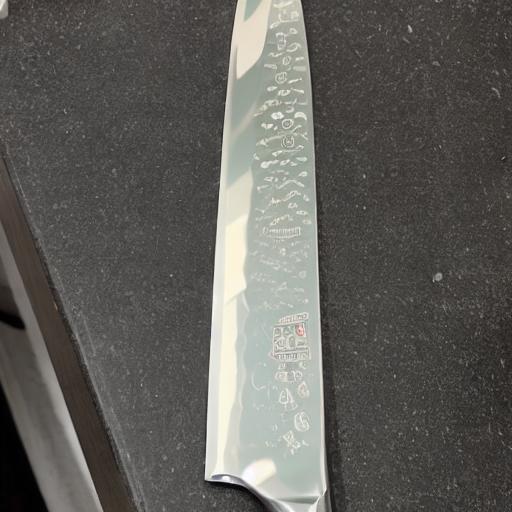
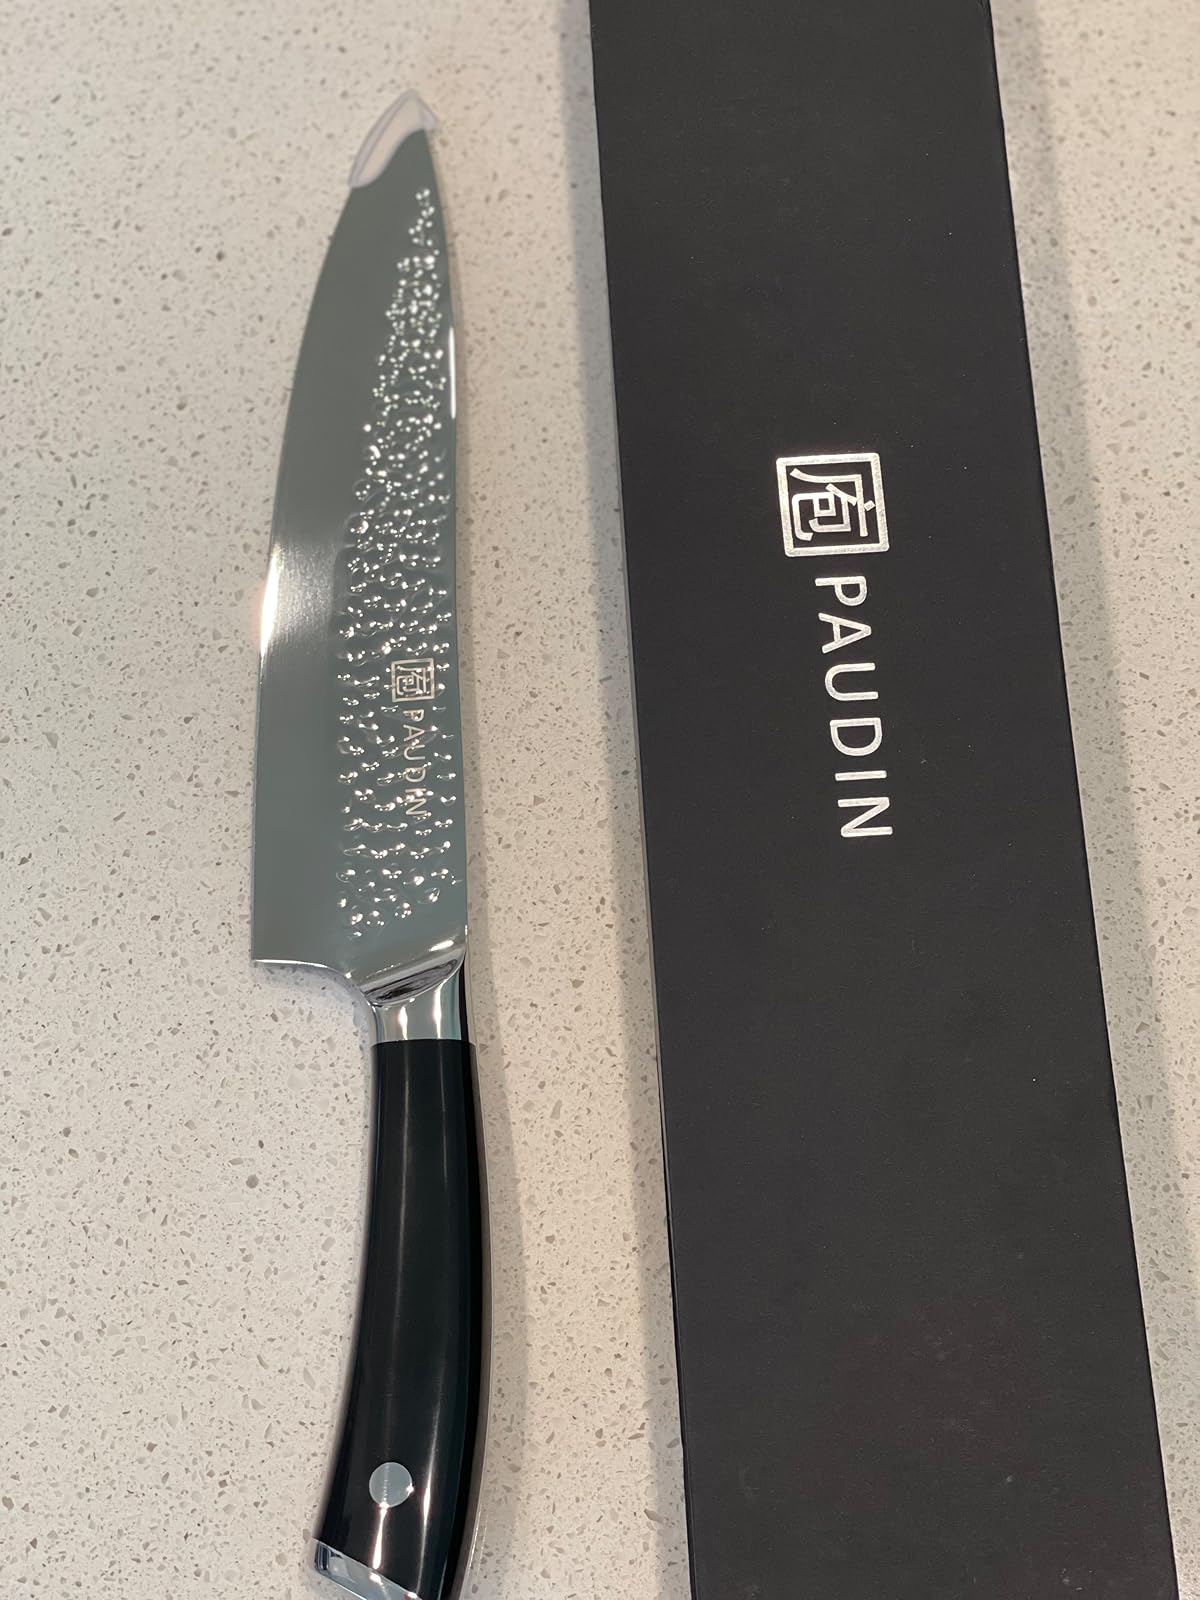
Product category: items_knife
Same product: no